Carlos Takam

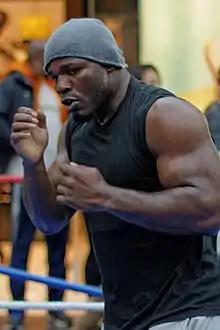
Takam in 2014

Armand Carlos Netsing Takam (born 6 December 1980) is a Cameroonian-French professional boxer. He has challenged once for the unified WBA (Super), IBF, and IBO heavyweight titles in 2017. At regional level, he has held multiple heavyweight championships, and challenged once for the Commonwealth title in 2021. As an amateur, he represented Cameroon at the 2004 Olympics.